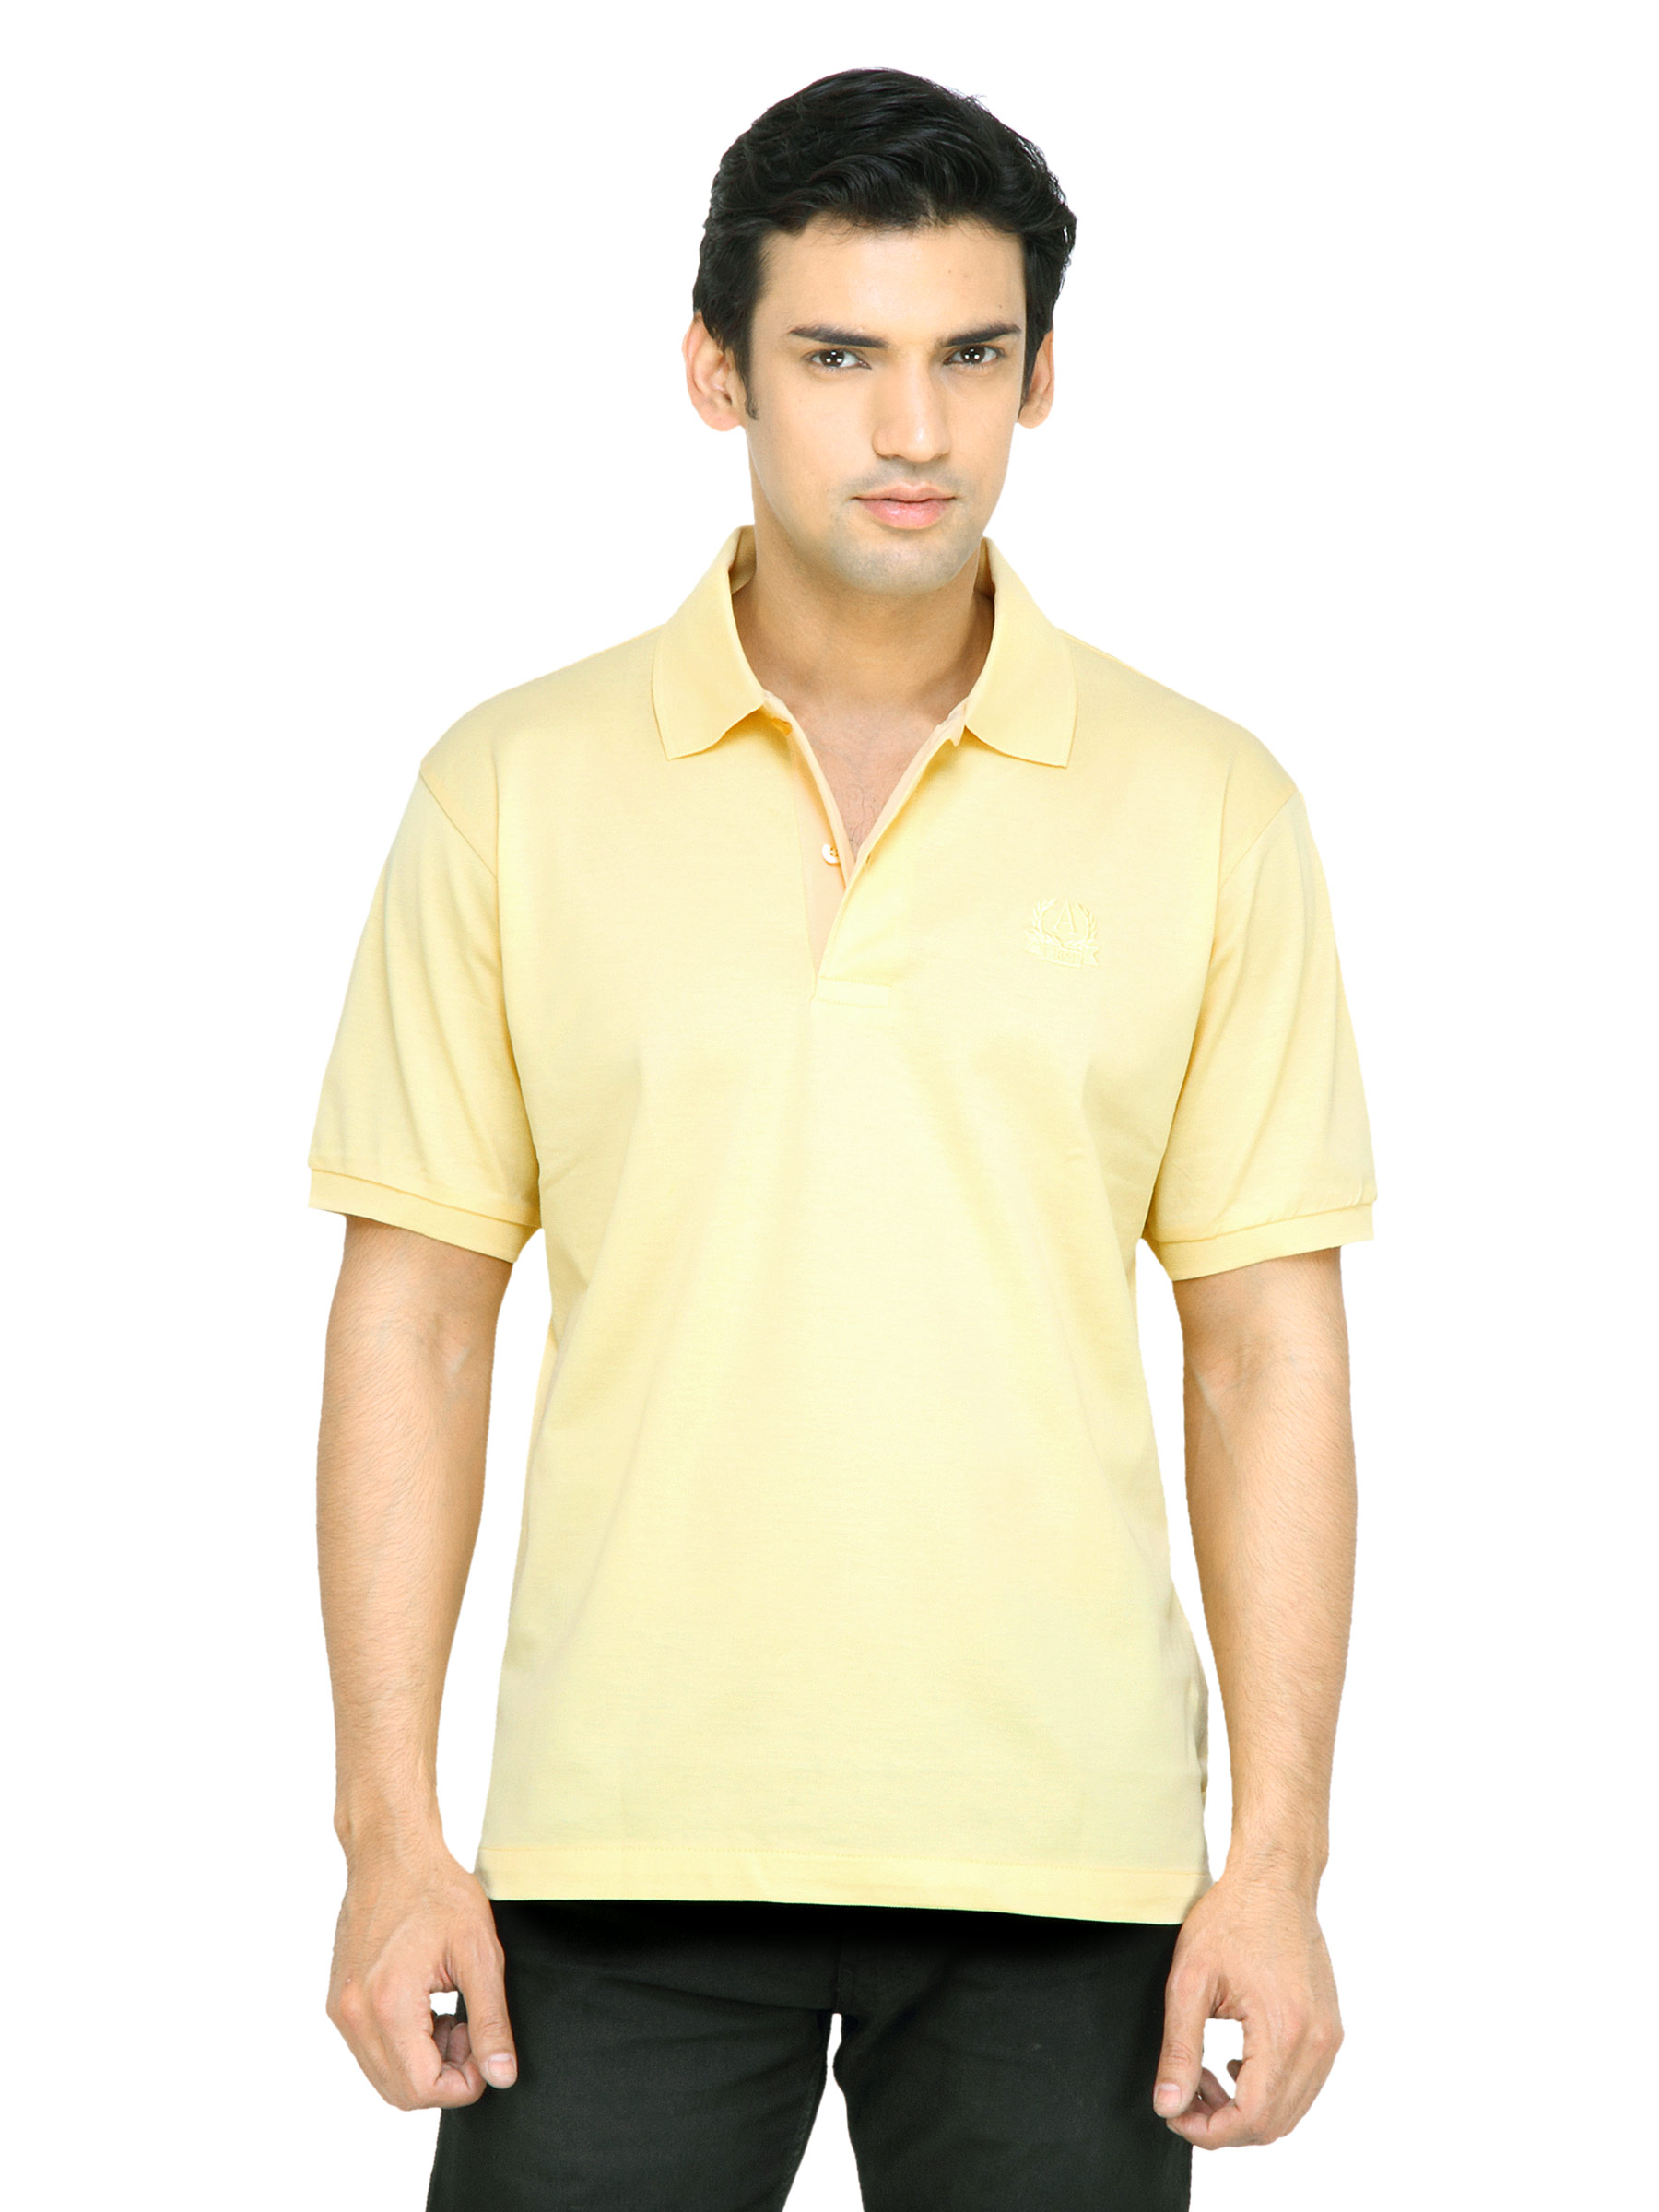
Arrow Men Yellow Polo T-shirt
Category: Apparel / Topwear / Tshirts
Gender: Men
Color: Yellow
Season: Fall 2013
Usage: Casual